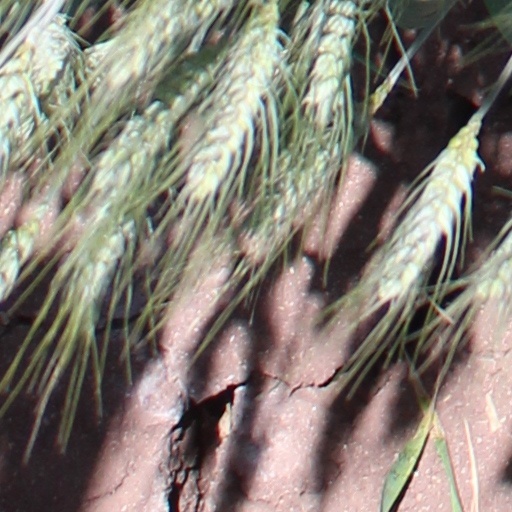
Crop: wheat